Deon Swiggs

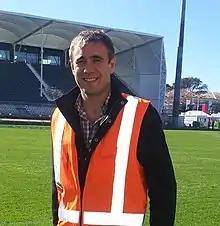
Deon Swiggs at AMI Stadium

Deon William Swiggs (born 6 September 1986) is a New Zealand politician serving as the Environment Canterbury Councillor representing the Christchurch West/Ōpuna Regional Constituency. He previously served as the Christchurch City Councillor representing the Central ward from 2016 to 2019. Prior to Swiggs being elected, he was most well known for his participation in Rebuild Christchurch, an organisation founded after the 2010 Canterbury earthquake.